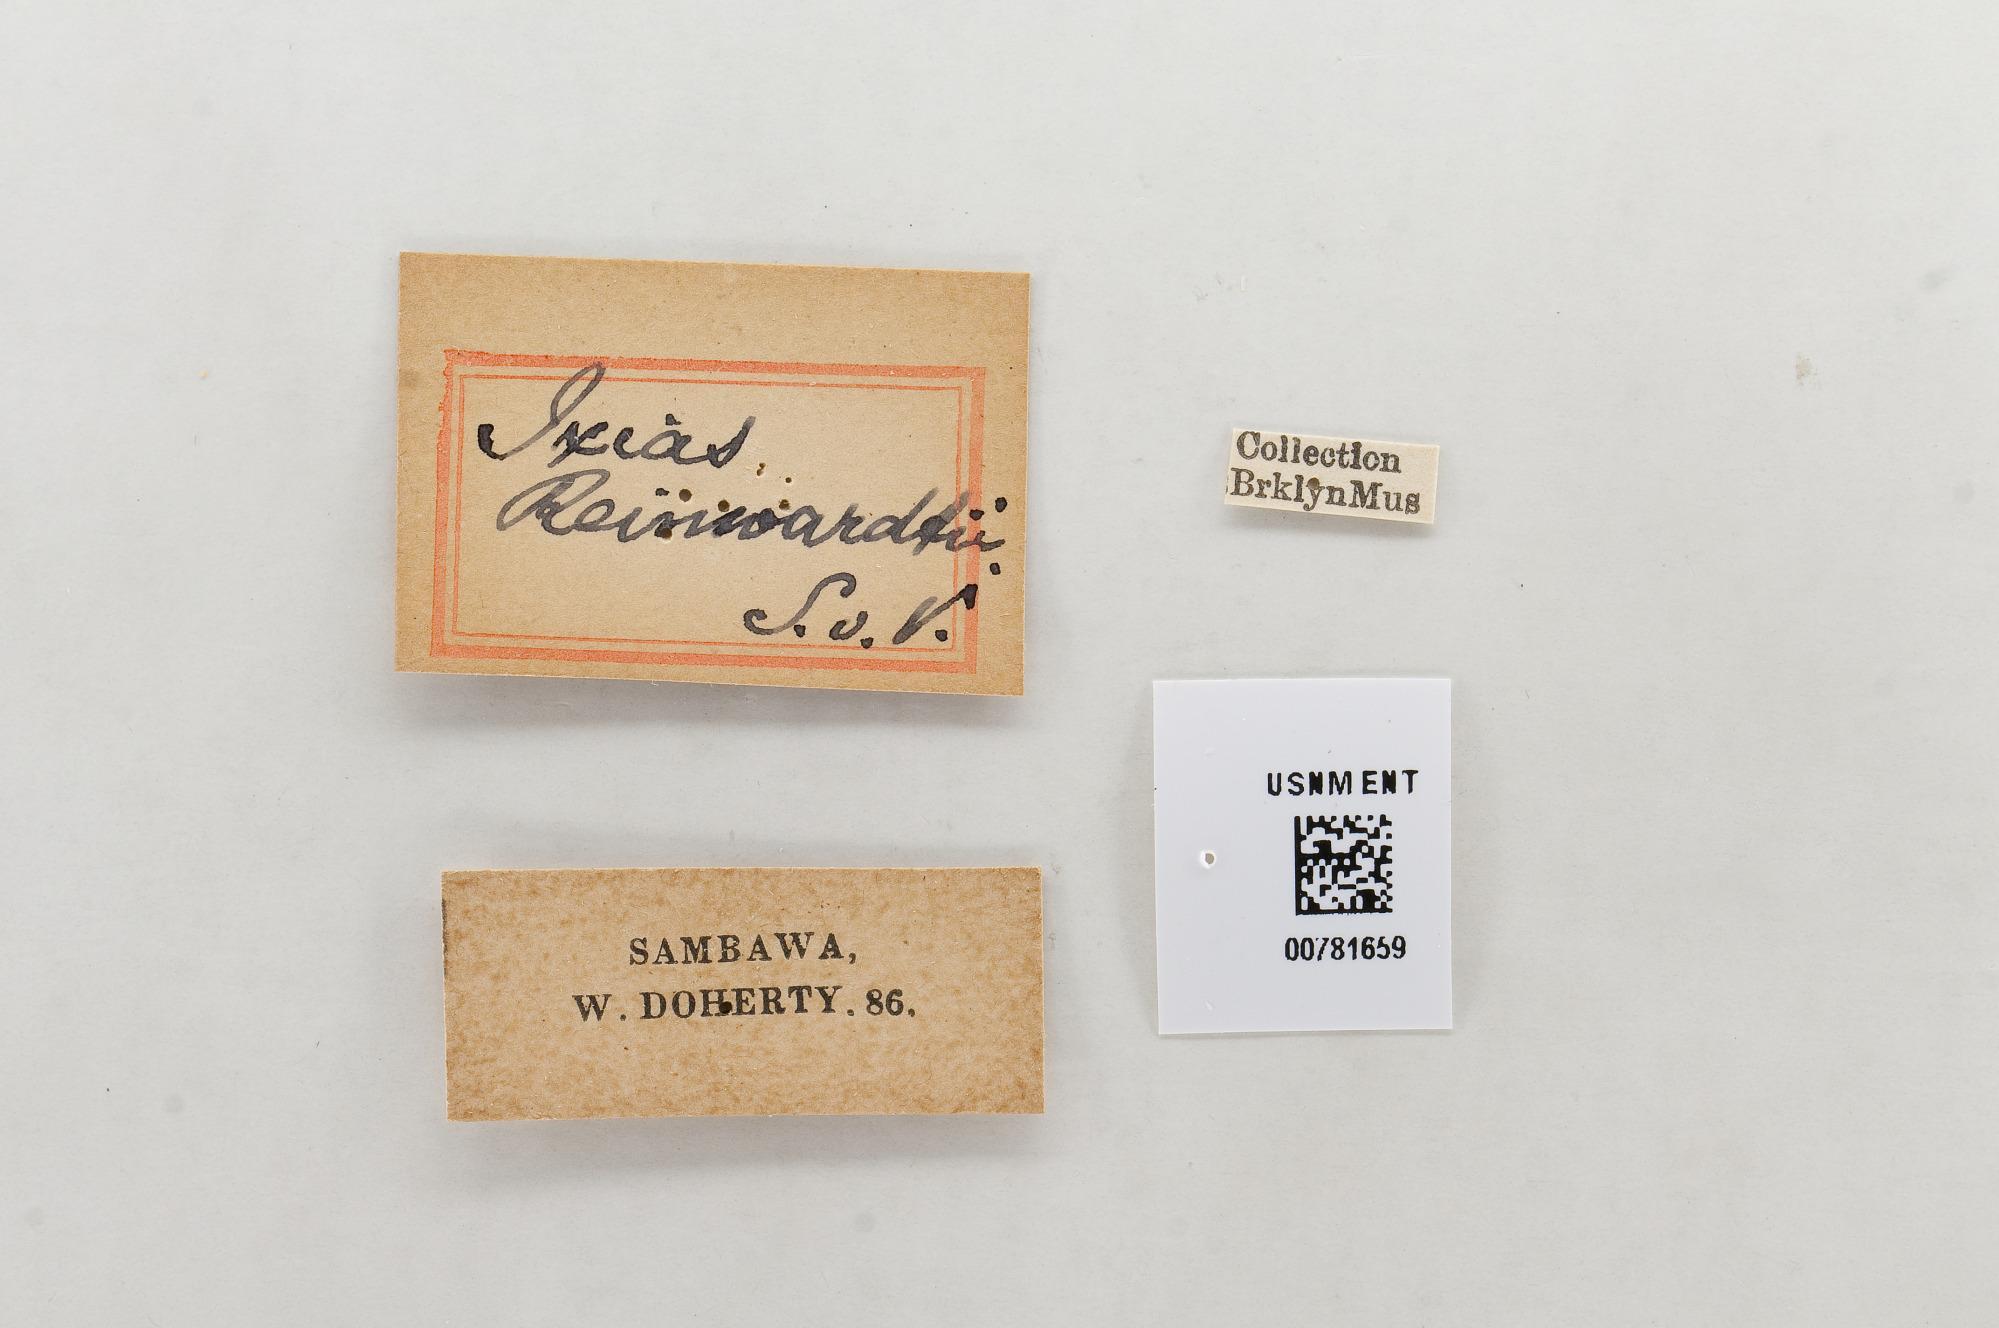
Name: Ixias reinwardti
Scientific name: Ixias reinwardti
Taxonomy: Animalia, Arthropoda, Hexapoda, Insecta, Lepidoptera, Pieridae, Pierinae